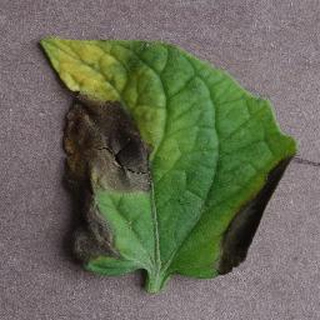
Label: tomato_early_blight